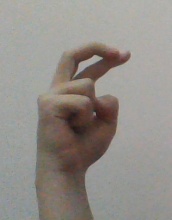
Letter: zay